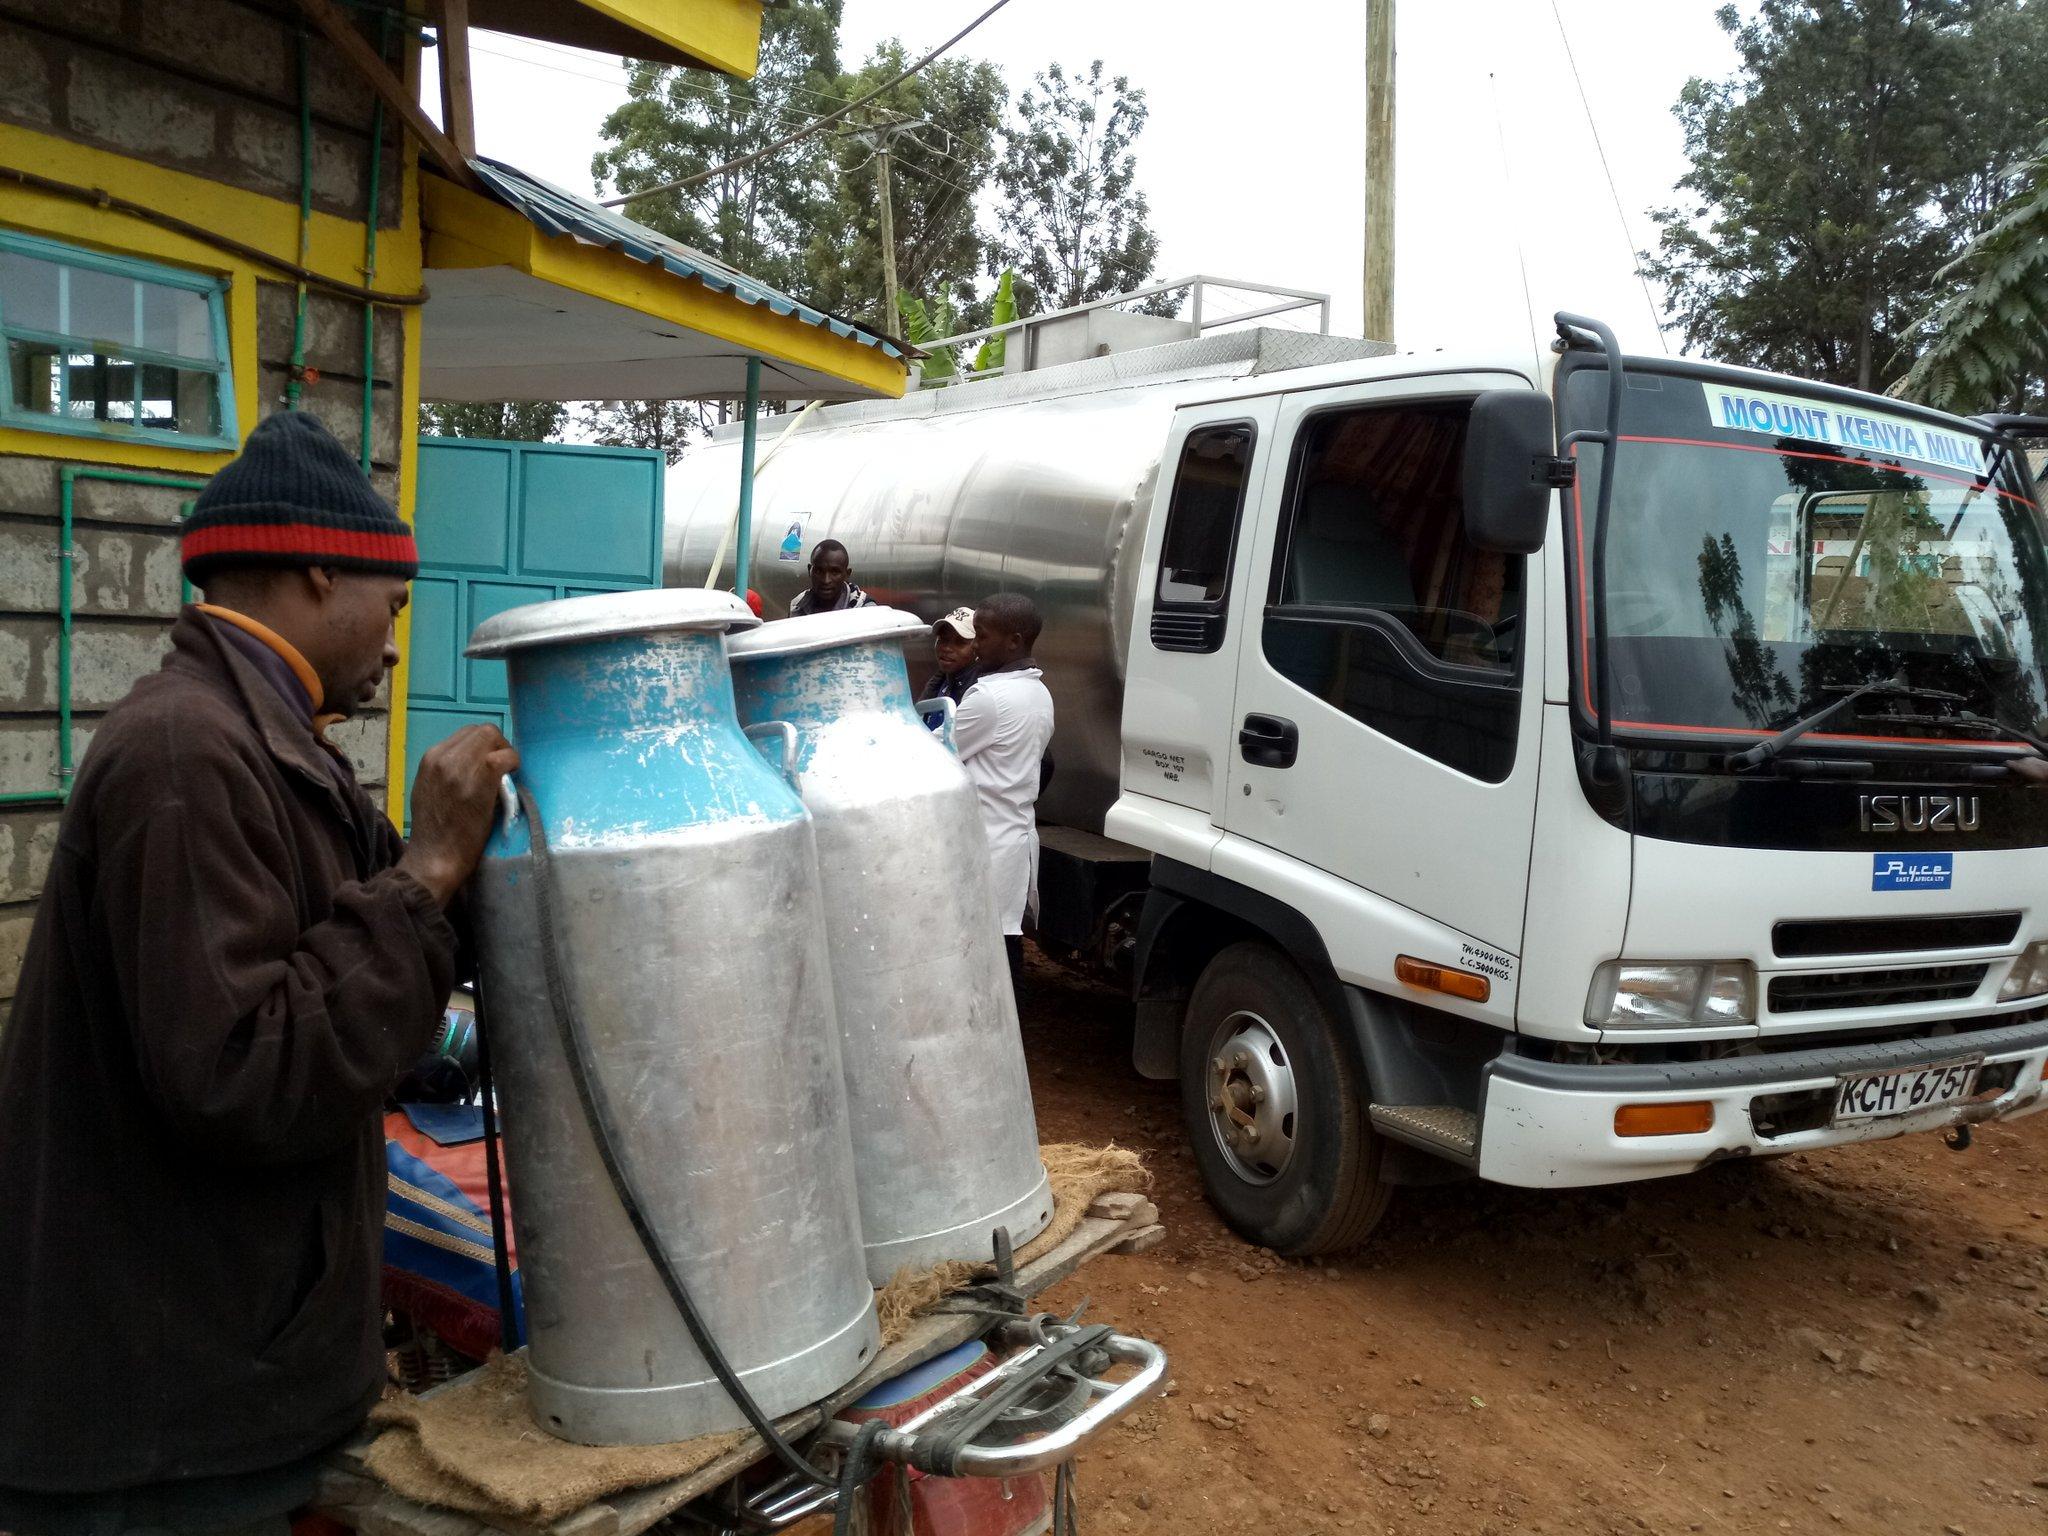
Muktadha ni wa ukulima ambapo pale kuna gari ambayo inasambaza maziwa ya mt. Kenya kutoka sehemu mbalimbali na kuna mteja ambaye amekuja katika shughuli nzima aweze kuchukua maziwa. Ako pale na vibuyu vyake vilevile anavisambaza kutumia pikipiki yake ili iweze kufikia wateja mbalimbali.